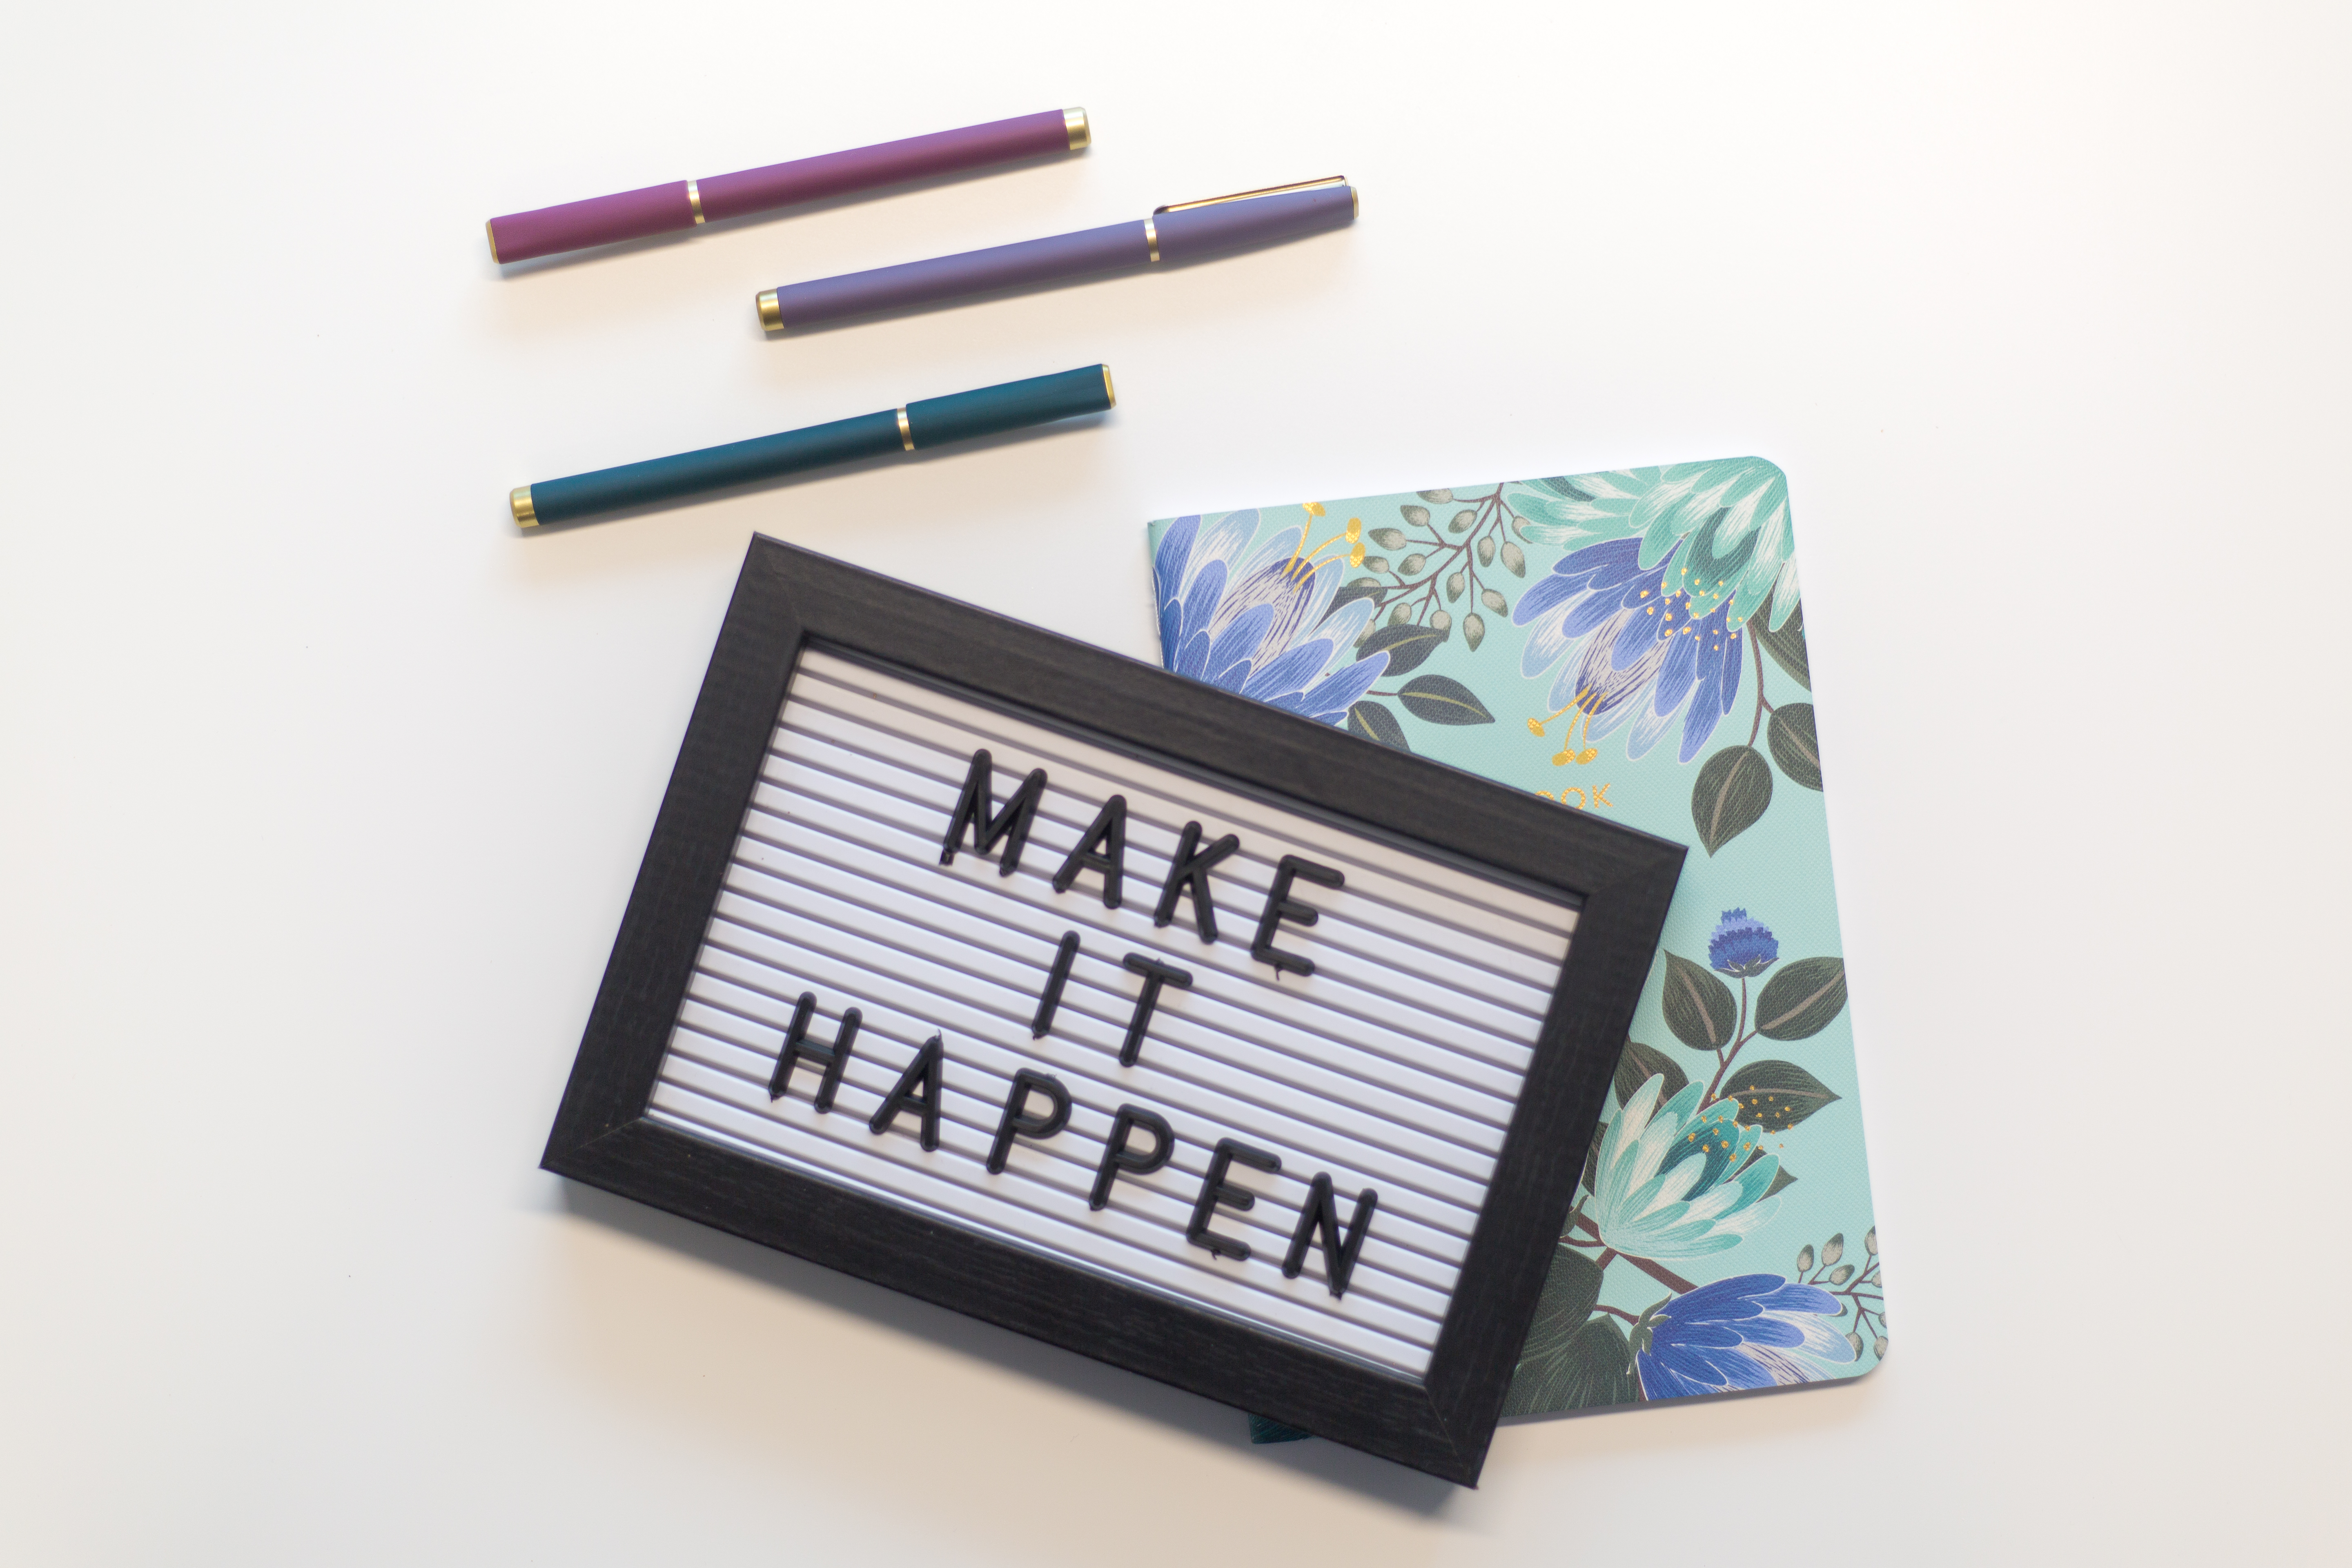
rectangle, font, office supplies, art, writing implement, electric blue, Office instrument, ink, stationery, pen, marker pen, wood, paint, magenta, writing instrument accessory, visual arts, paper product, pattern, paper, illustration, room, interior design, calligraphy, home accessories, display device, brand